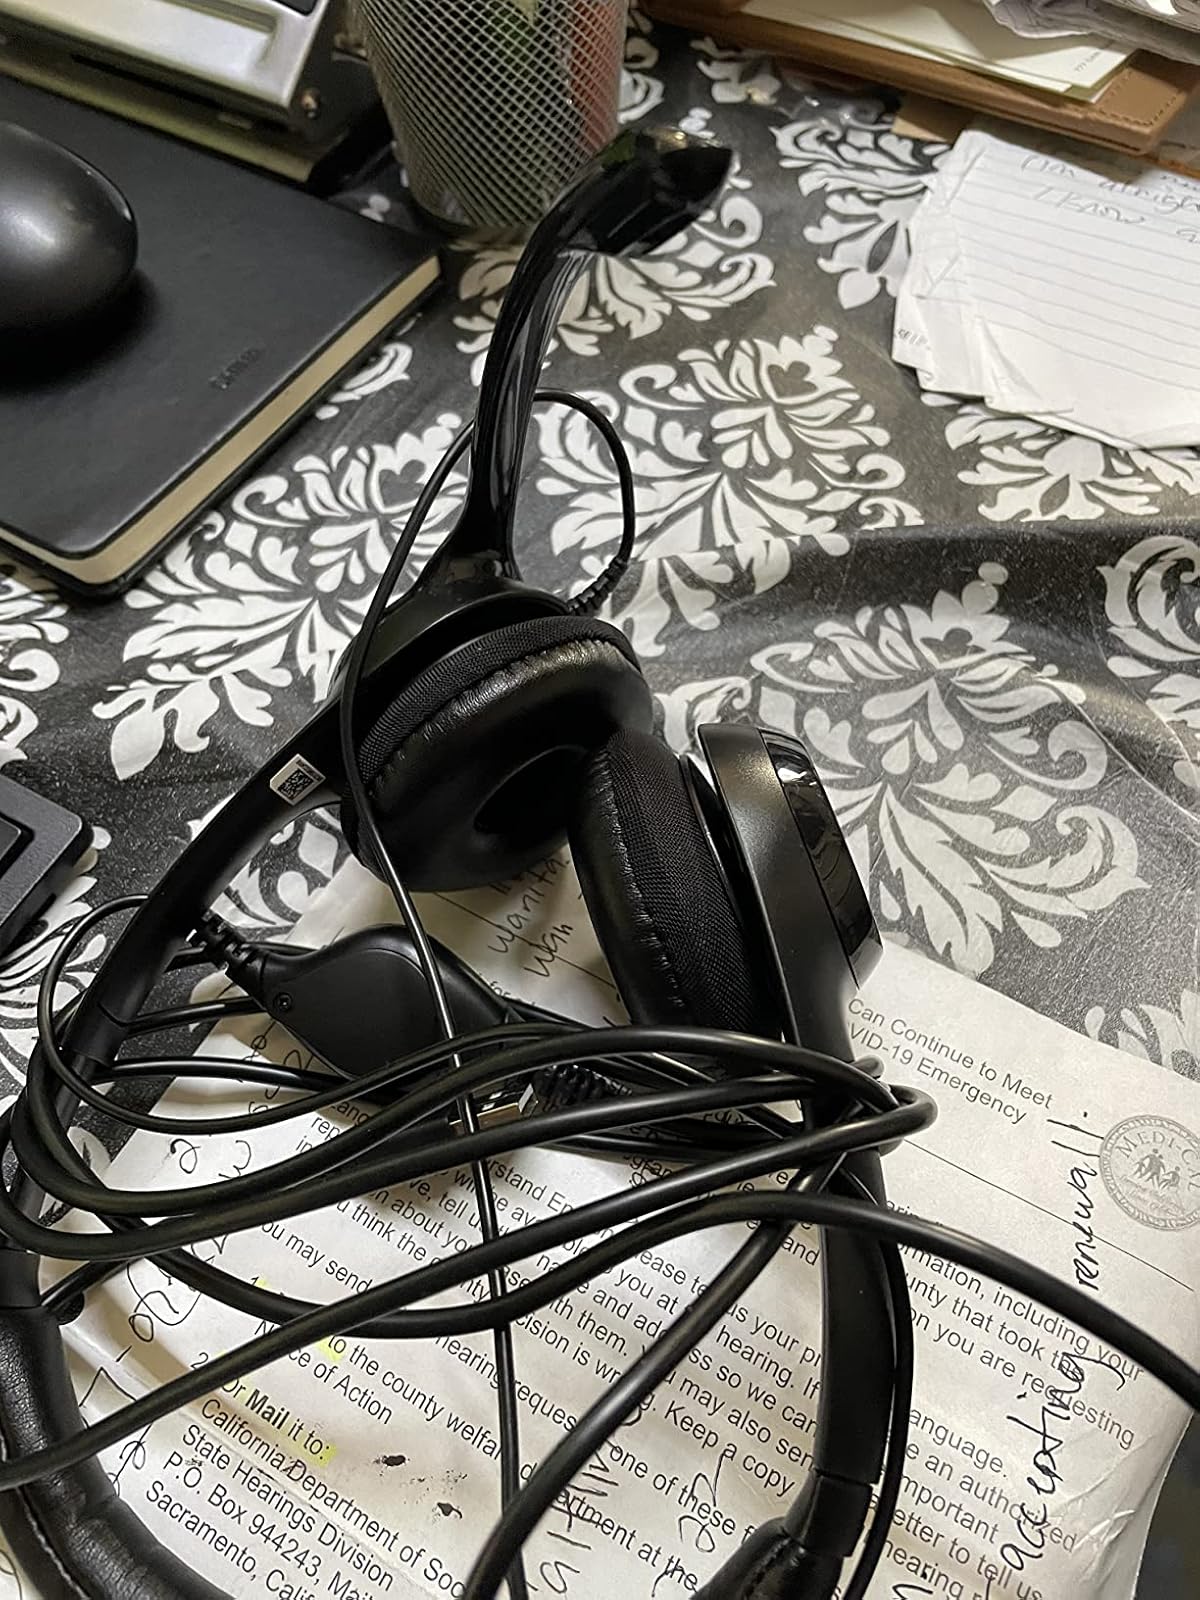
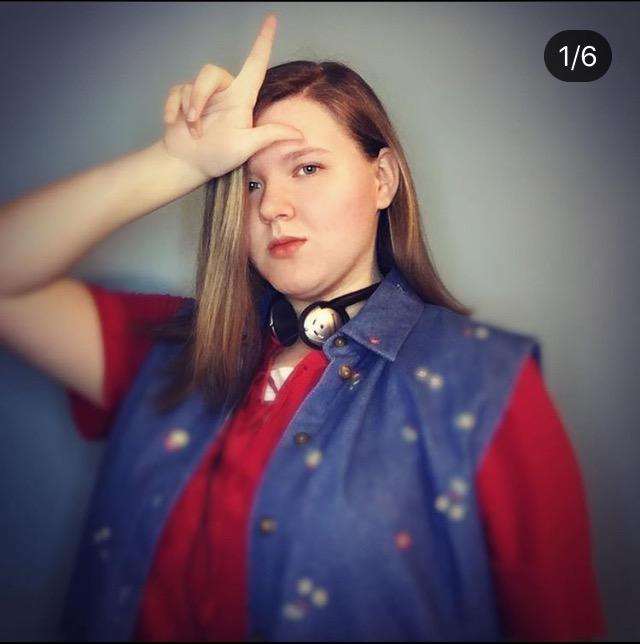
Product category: headphones
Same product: no